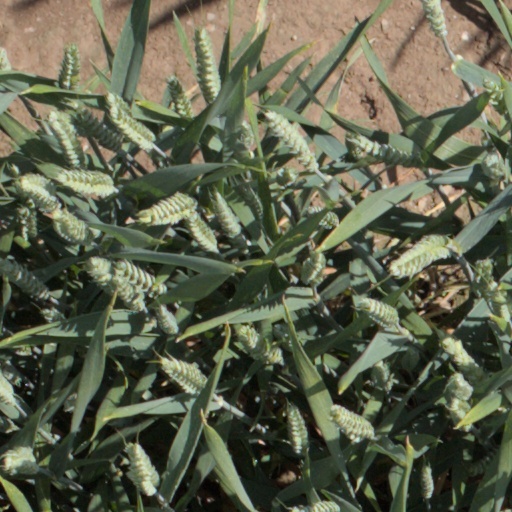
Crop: wheat